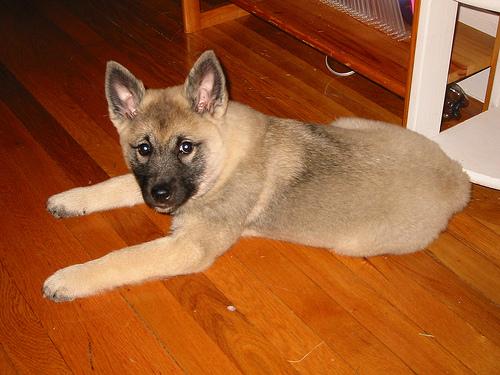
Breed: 217-n000046-Norwegian_elkhound